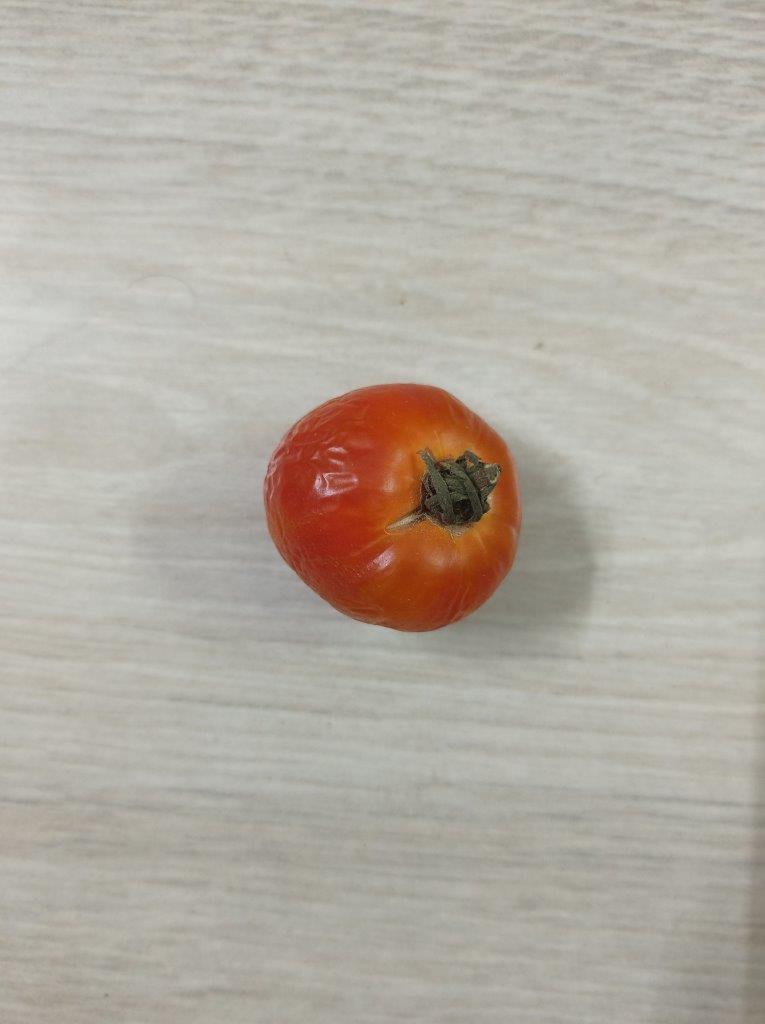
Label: Rotten